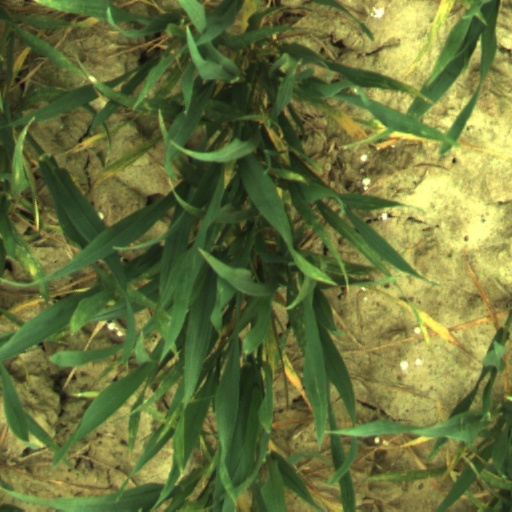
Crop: wheat